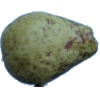
Label: pear_stone